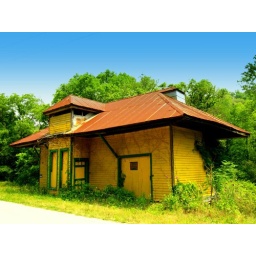
Alongside a country road in Tennessee, an old building abandonded but still beautiful